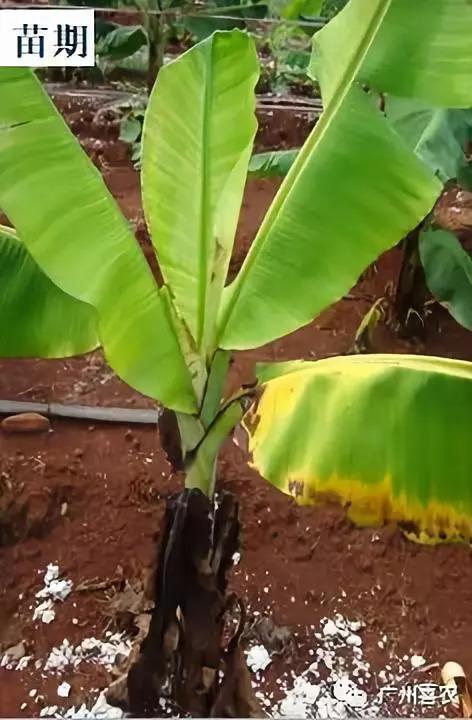
Plant: Banana
Disease: banana panama disease